Astronomy

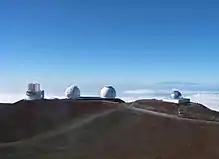
The Subaru Telescope (left) and Keck Observatory (center) on Mauna Kea, both examples of an observatory that operates at near-infrared and visible wavelengths. The NASA Infrared Telescope Facility (right) is an example of a telescope that operates only at near-infrared wavelengths.

Theoretical astronomy led to speculations on the existence of objects such as black holes and neutron stars, which have been used to explain such observed phenomena as quasars, pulsars, blazars, and radio galaxies. Physical cosmology made huge advances during the 20th century. In the early 1900s the model of the Big Bang theory was formulated, heavily evidenced by cosmic microwave background radiation, Hubble's law, and the cosmological abundances of elements. Space telescopes have enabled measurements in parts of the electromagnetic spectrum normally blocked or blurred by the atmosphere. In February 2016, it was revealed that the LIGO project had detected evidence of gravitational waves in the previous September.